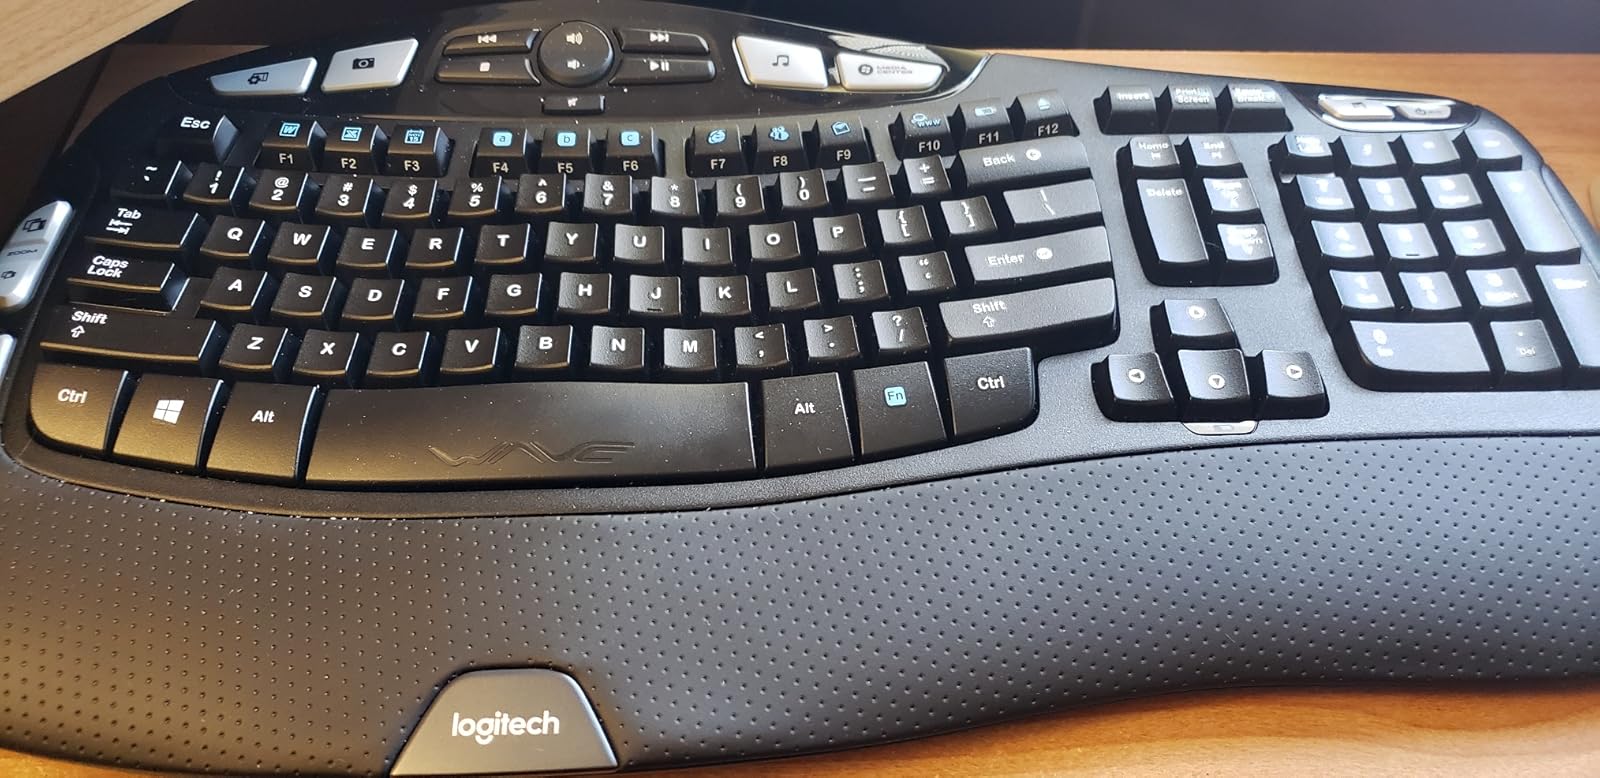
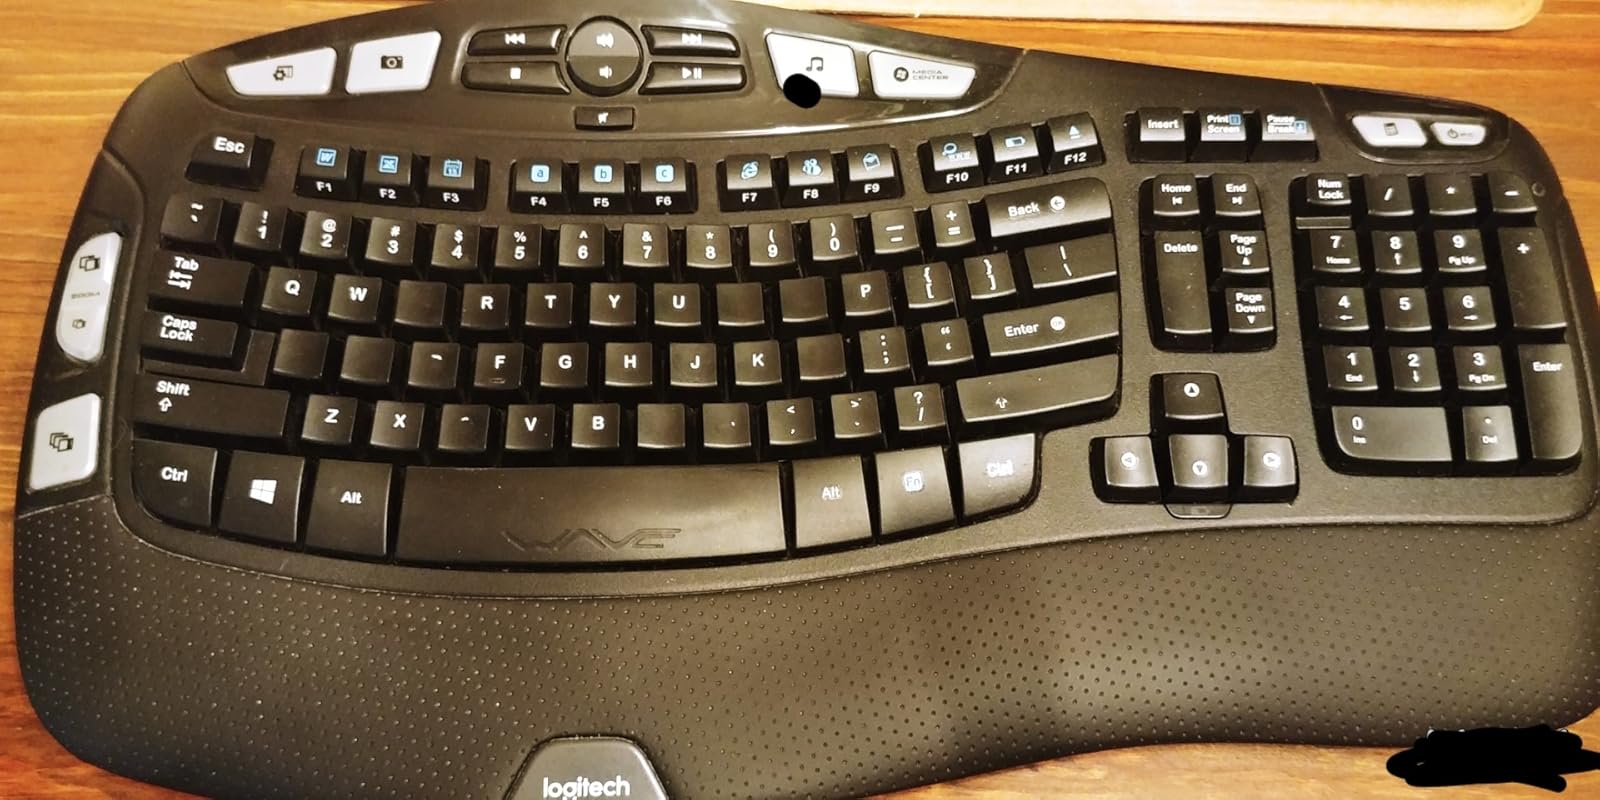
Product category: keyboard
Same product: yes